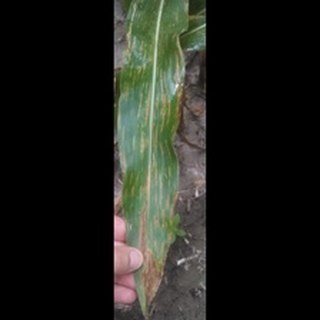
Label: corn_northern_leaf_blight